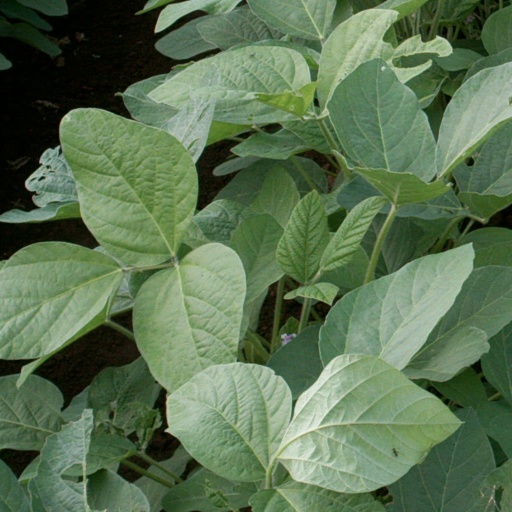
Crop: soybean